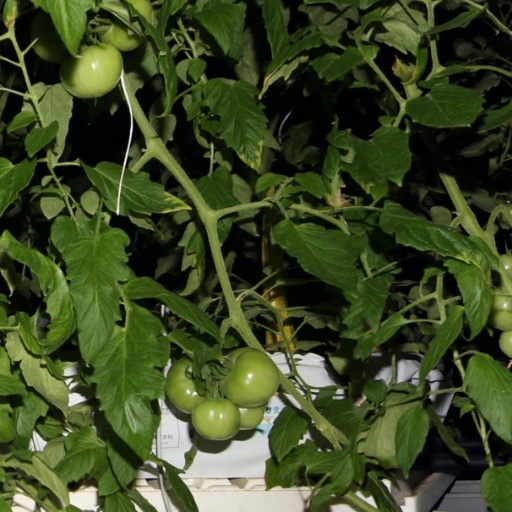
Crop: tomato